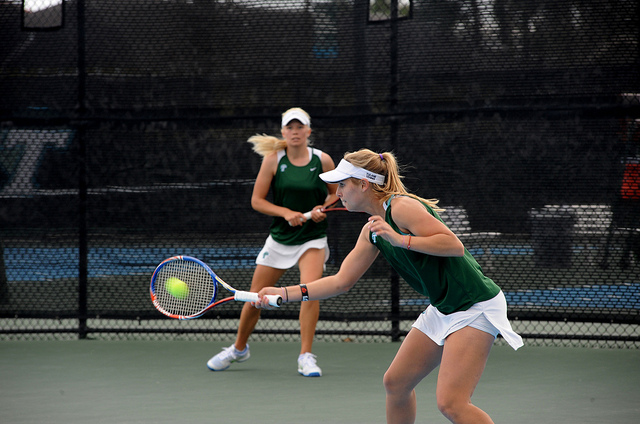
một nữ vận động viên tennis đang dùng vợt để đánh bóng